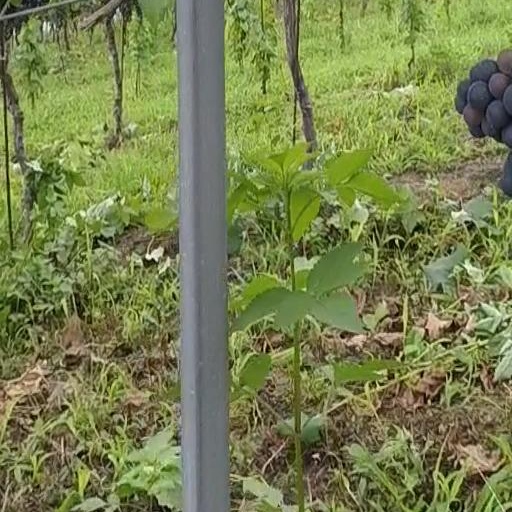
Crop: grape